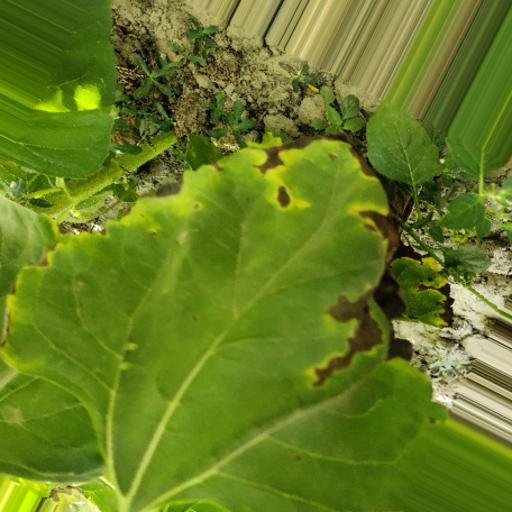
Label: Leaf_scars